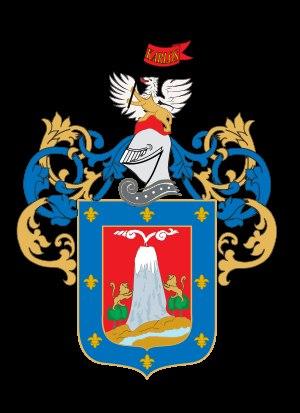
L'histoire d'Arequipa commence, c'est attesté par des découvertes archéologiques, entre les VIᵉ millénaire av. J.-C. et Vᵉ millénaire av. J.-C. lorsque des peuplades nomades se sédentarisent dans cette vallée fertile encadrée de volcans. Diverses communautés d'agriculteurs s'y établissent qui maîtrisent les techniques de l'agriculture en terrasses et de leur irrigation. Puis vers le XIIᵉ siècle la région tombe sous la domination du Sapa Inca jusqu'à la colonisation espagnole du XVIᵉ siècle.